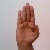
The image shows a hand gesture representing the letter 'B' in Indian Sign Language.